Leo Castledine

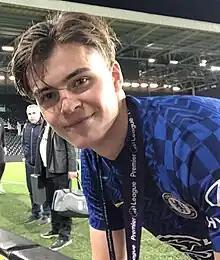
Castledine with Chelsea in 2022

Leo Alexander Francis Castledine (born 20 August 2005) is an English professional footballer who plays as an attacking midfielder or left winger for EFL League One Side Huddersfield Town on loan from club Chelsea.